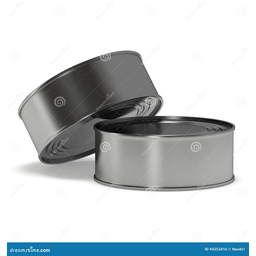
Label: metal